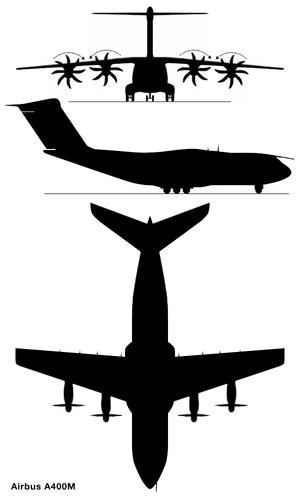
L'Airbus A400M Atlas est un avion de transport militaire polyvalent conçu par Airbus Military, entré en service en 2013. Au 31 mai 2018, il totalise 174 commandes dont 63 livrées.